Andalusia

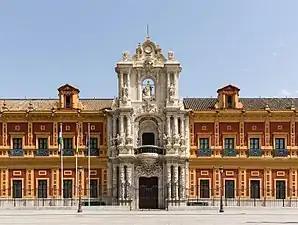
The Palacio de San Telmo is the seat of the Presidency of Andalusia

In the centuries following the Reconquista, Andalusia played a central role in Spain's exploration and colonization of the New World. Cities like Seville and Cádiz became major hubs for transatlantic trade. However, despite its global influence during the Spanish Empire, Andalusia experienced economic decline due to a combination of military expenditures and failed industrialization efforts in the 17th and 18th centuries. In the modern era, Andalusia became part of Spain's movement towards autonomy, culminating in its designation as an autonomous community in 1981. Despite its rich history, the region faces challenges in overcoming economic disparities and aligning with the wealthier parts of the European Union.